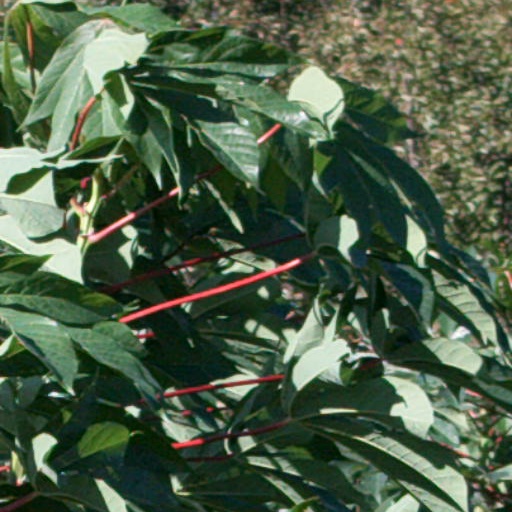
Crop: cassava